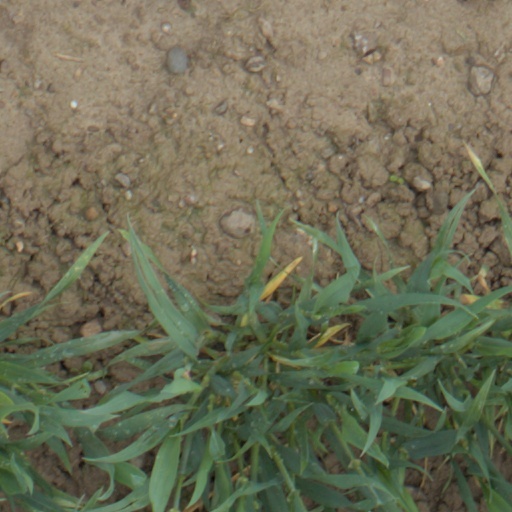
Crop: wheat